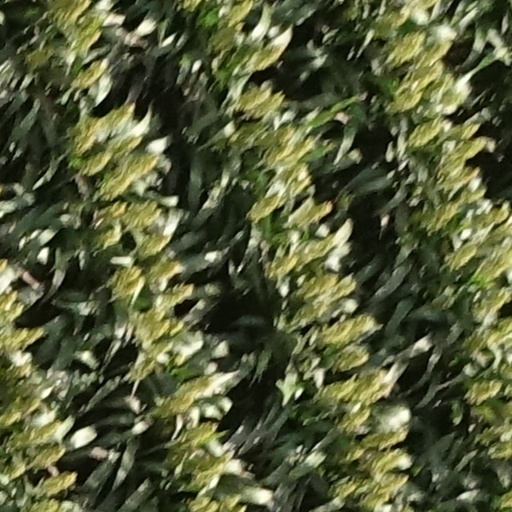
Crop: sorghum